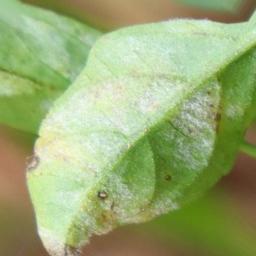
Label: powdery mildew